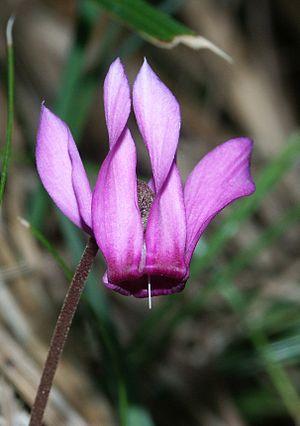
Cyclamen purpurascens Mill., le Cyclamen pourpre ou Cyclamen d'Europe, est une espèce de plantes vivaces de la famille des Primulacées, originaire des forêts des versants calcaires des montagnes continentales d'Europe centrale et méridionale. Il est aussi parfois nommé marron-de-cochon ou pain-de-pourceau, par allusion à son tubercule brun.
Un emblème végétal est un végétal choisi par une personne ou une communauté comme son emblème en raison de sa représentativité, soit parce qu'il est caractéristique du territoire considéré, soit pour ses vertus ou propriétés supposées ou réelles, soit encore pour sa symbolique. Il s'agit généralement d'un arbre ou d'une fleur, parfois d'un fruit.